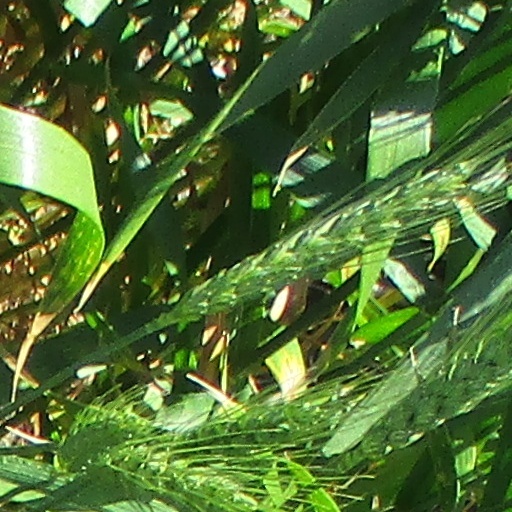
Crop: wheat